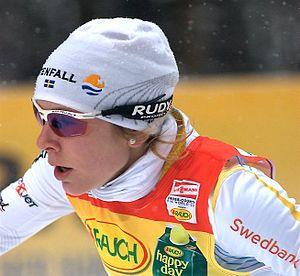
Lisa Larsen est une fondeuse suédoise active depuis 2003.